Fort Manhassett

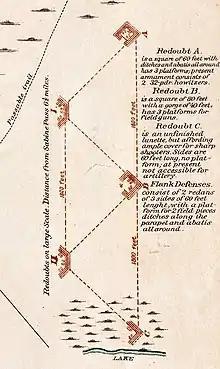
A segment of 'Plan of Sabine Pass: of its defenses and means of communications', showing the works and their individual descriptions. From the OR Atlas.

By the time Fort Manhassett's construction was complete, Texas had long been a target for attempted Union occupation. President Abraham Lincoln's blockade of southern ports threatened to cut off the Confederacy's foreign supply of desperately needed arms, powder, and lead. By late 1862, Galveston, Texas's largest city and a port vital to Confederate Texas's war effort, had been occupied by Federal forces, and Sabine City had been subjected to raids and harassing bombardments from Union Navy Lt. Frederick Crocker's expedition. Maj. Gen. John Bankhead Magruder recaptured Galveston on January 1, 1863, and later in the month, Confederate cottonclad gunboats temporarily lifted the blockade at Sabine Pass.